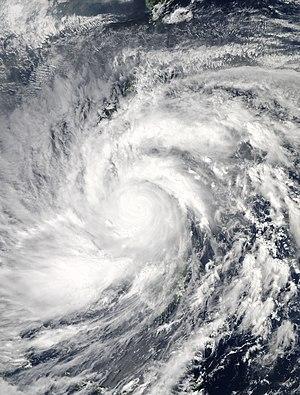
Le typhon Haiyan est le 35ᵉ cyclone tropical de la saison cyclonique 2013 dans le nord-ouest de l'océan Pacifique et le douzième à avoir atteint le seuil de typhon. Le nom Haiyan provient de la liste fournie à l'OMM par les pays riverains de la côte du Pacifique, dans ce cas la République populaire de Chine, et signifie « pétrel ». Ce super typhon, équivalent à un ouragan de catégorie 5 sur l'échelle de Saffir-Simpson, a donné des vents soutenus estimés de 230 km/h sur dix minutes et de 315 km/h sur une minute. Il est considéré comme le typhon le plus intense de la saison dans cette région du globe et l'un des plus violents jamais enregistrés.